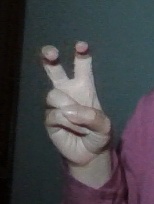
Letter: toot